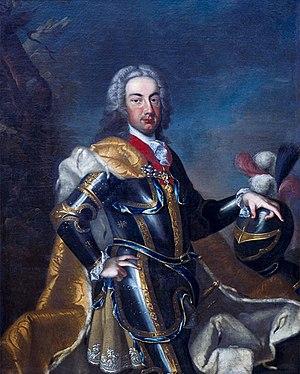
Il s'agit des comtes de Bar-le-Duc et non de Bar-sur-Aube ou de Bar-sur-Seine.
Le duché de Lorraine est né du partage de la Lotharingie en 959 par le duc Brunon de Cologne. Celui-ci confia la partie méridionale du duché au vice-duc Frédéric de Bar qui prit le titre de duc de Haute-Lotharingie en 977. Au fil du temps, cette entité politique deviendra le duché de Lorraine, mentionné comme tel dès 1067, qui perdurera jusqu'en 1766, date de l'annexion par la France.